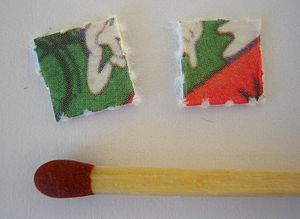
Blotter (trækpapir)
Størrelsesforhold på blotters og en almindelig tændstik. De kan forekomme større.
Blotter Trækpapir også kaldet blotters eller frimærker, er en højabsorberende type papir eller andet materiale. Det anvendes til at absorbere et overskud af flydende stoffer fra overfladen af skrivepapir eller objekter. Narkotika, der er aktive i mikrogram doseringer, især LSD, DOM og 25i-NBOMe, er fordelt på trækpapir.